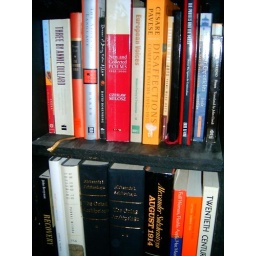
Books in the racks under the standing desk where I read.